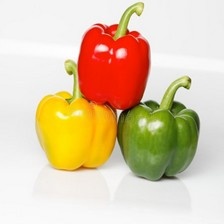
Label: capsicum